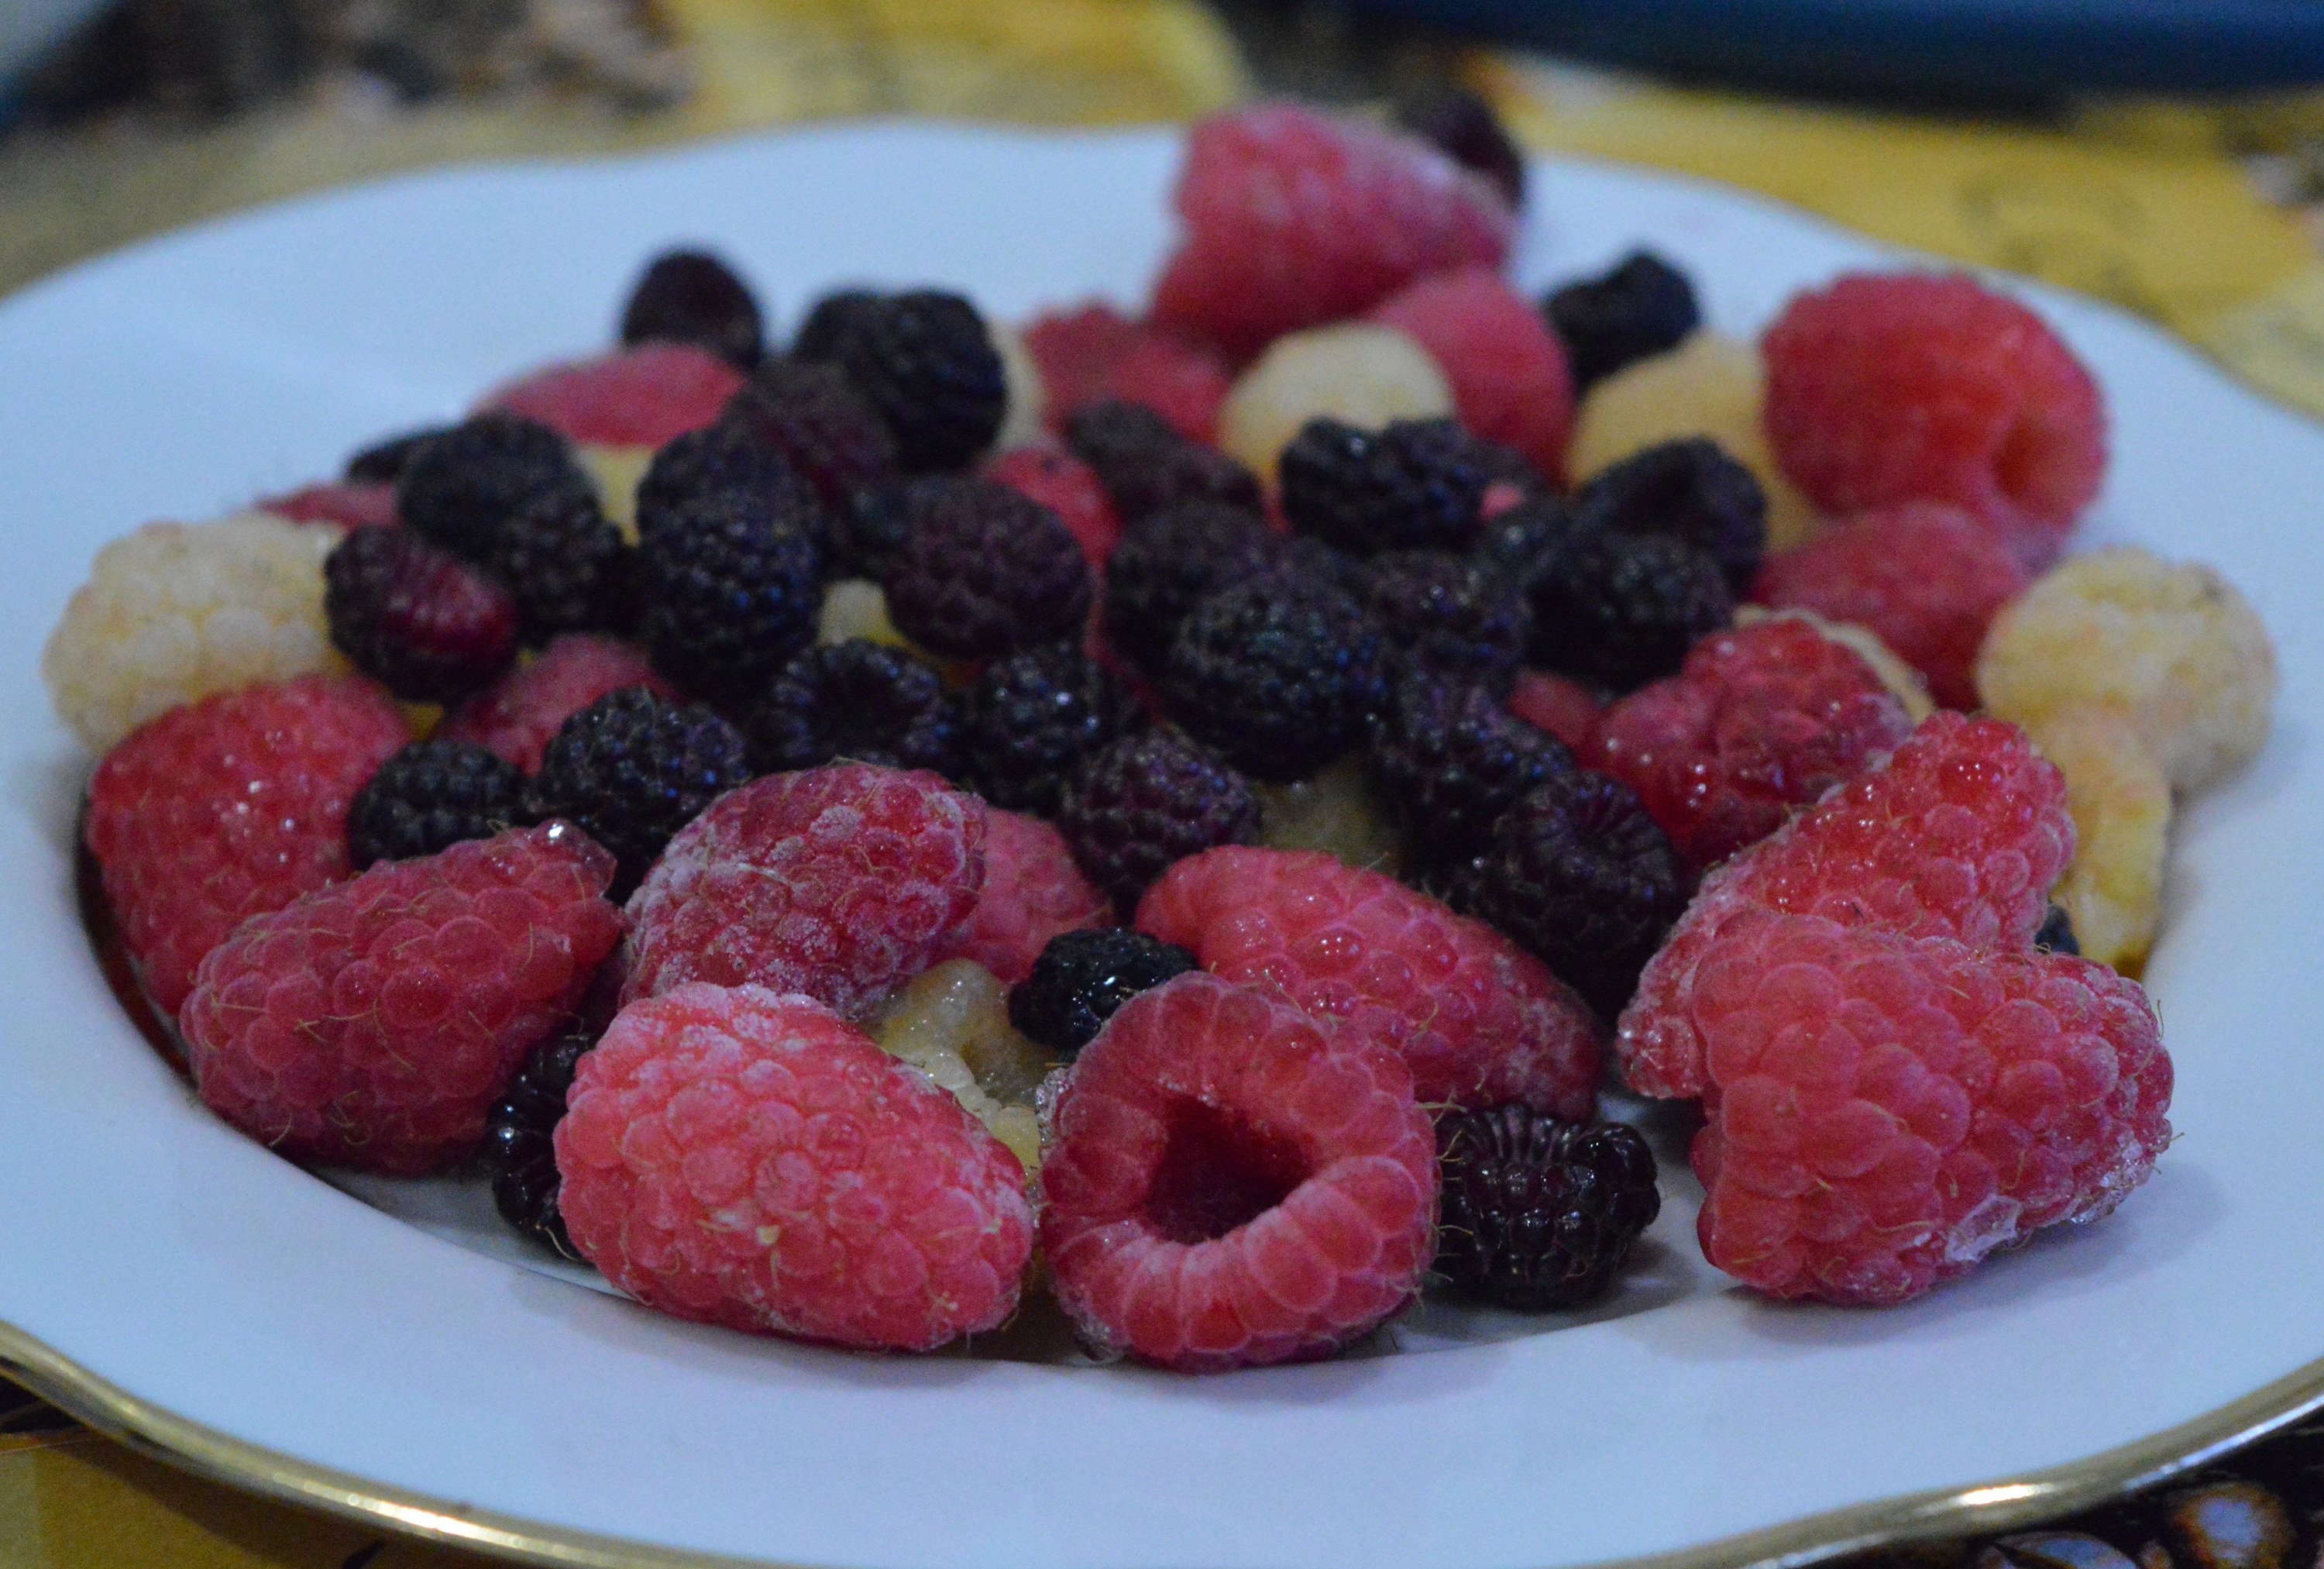
plant, raspberry, fruit, berry, dish, meal, food, produce, plate, breakfast, dessert, nutrition, appetizing, berries of a raspberry, black berries, ripe raspberry, frutti di bosco